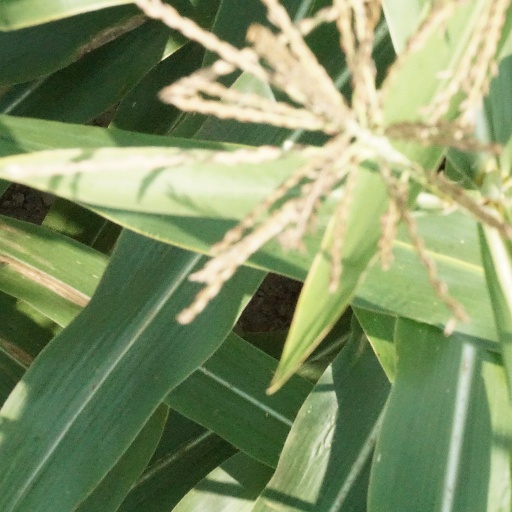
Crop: maize; corn